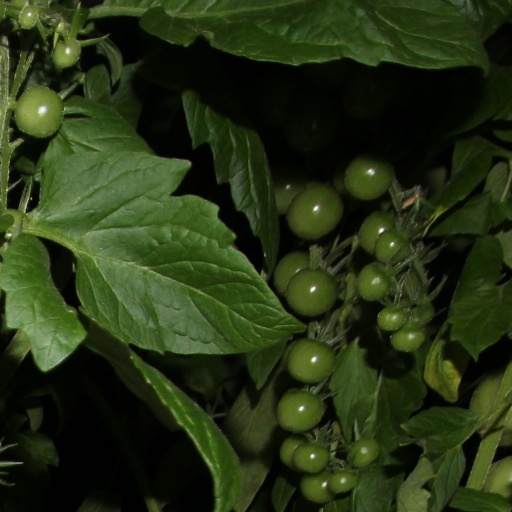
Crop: tomato